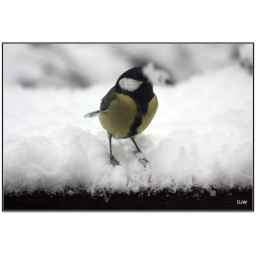
Great Tit on the bird table being attacked by a large snowflake :))